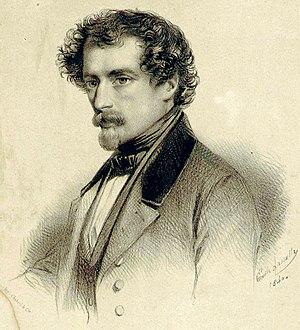
Cette page concerne les événements qui se sont produits durant l'année 1803 en Lorraine.
Grandville, ou Jean-Jacques Grandville, pseudonyme de Jean Ignace Isidore Gérard, né le 13 septembre 1803 à Nancy et mort le 17 mars 1847 à Vanves, est un caricaturiste, illustrateur et lithographe français.